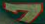
Number: 7